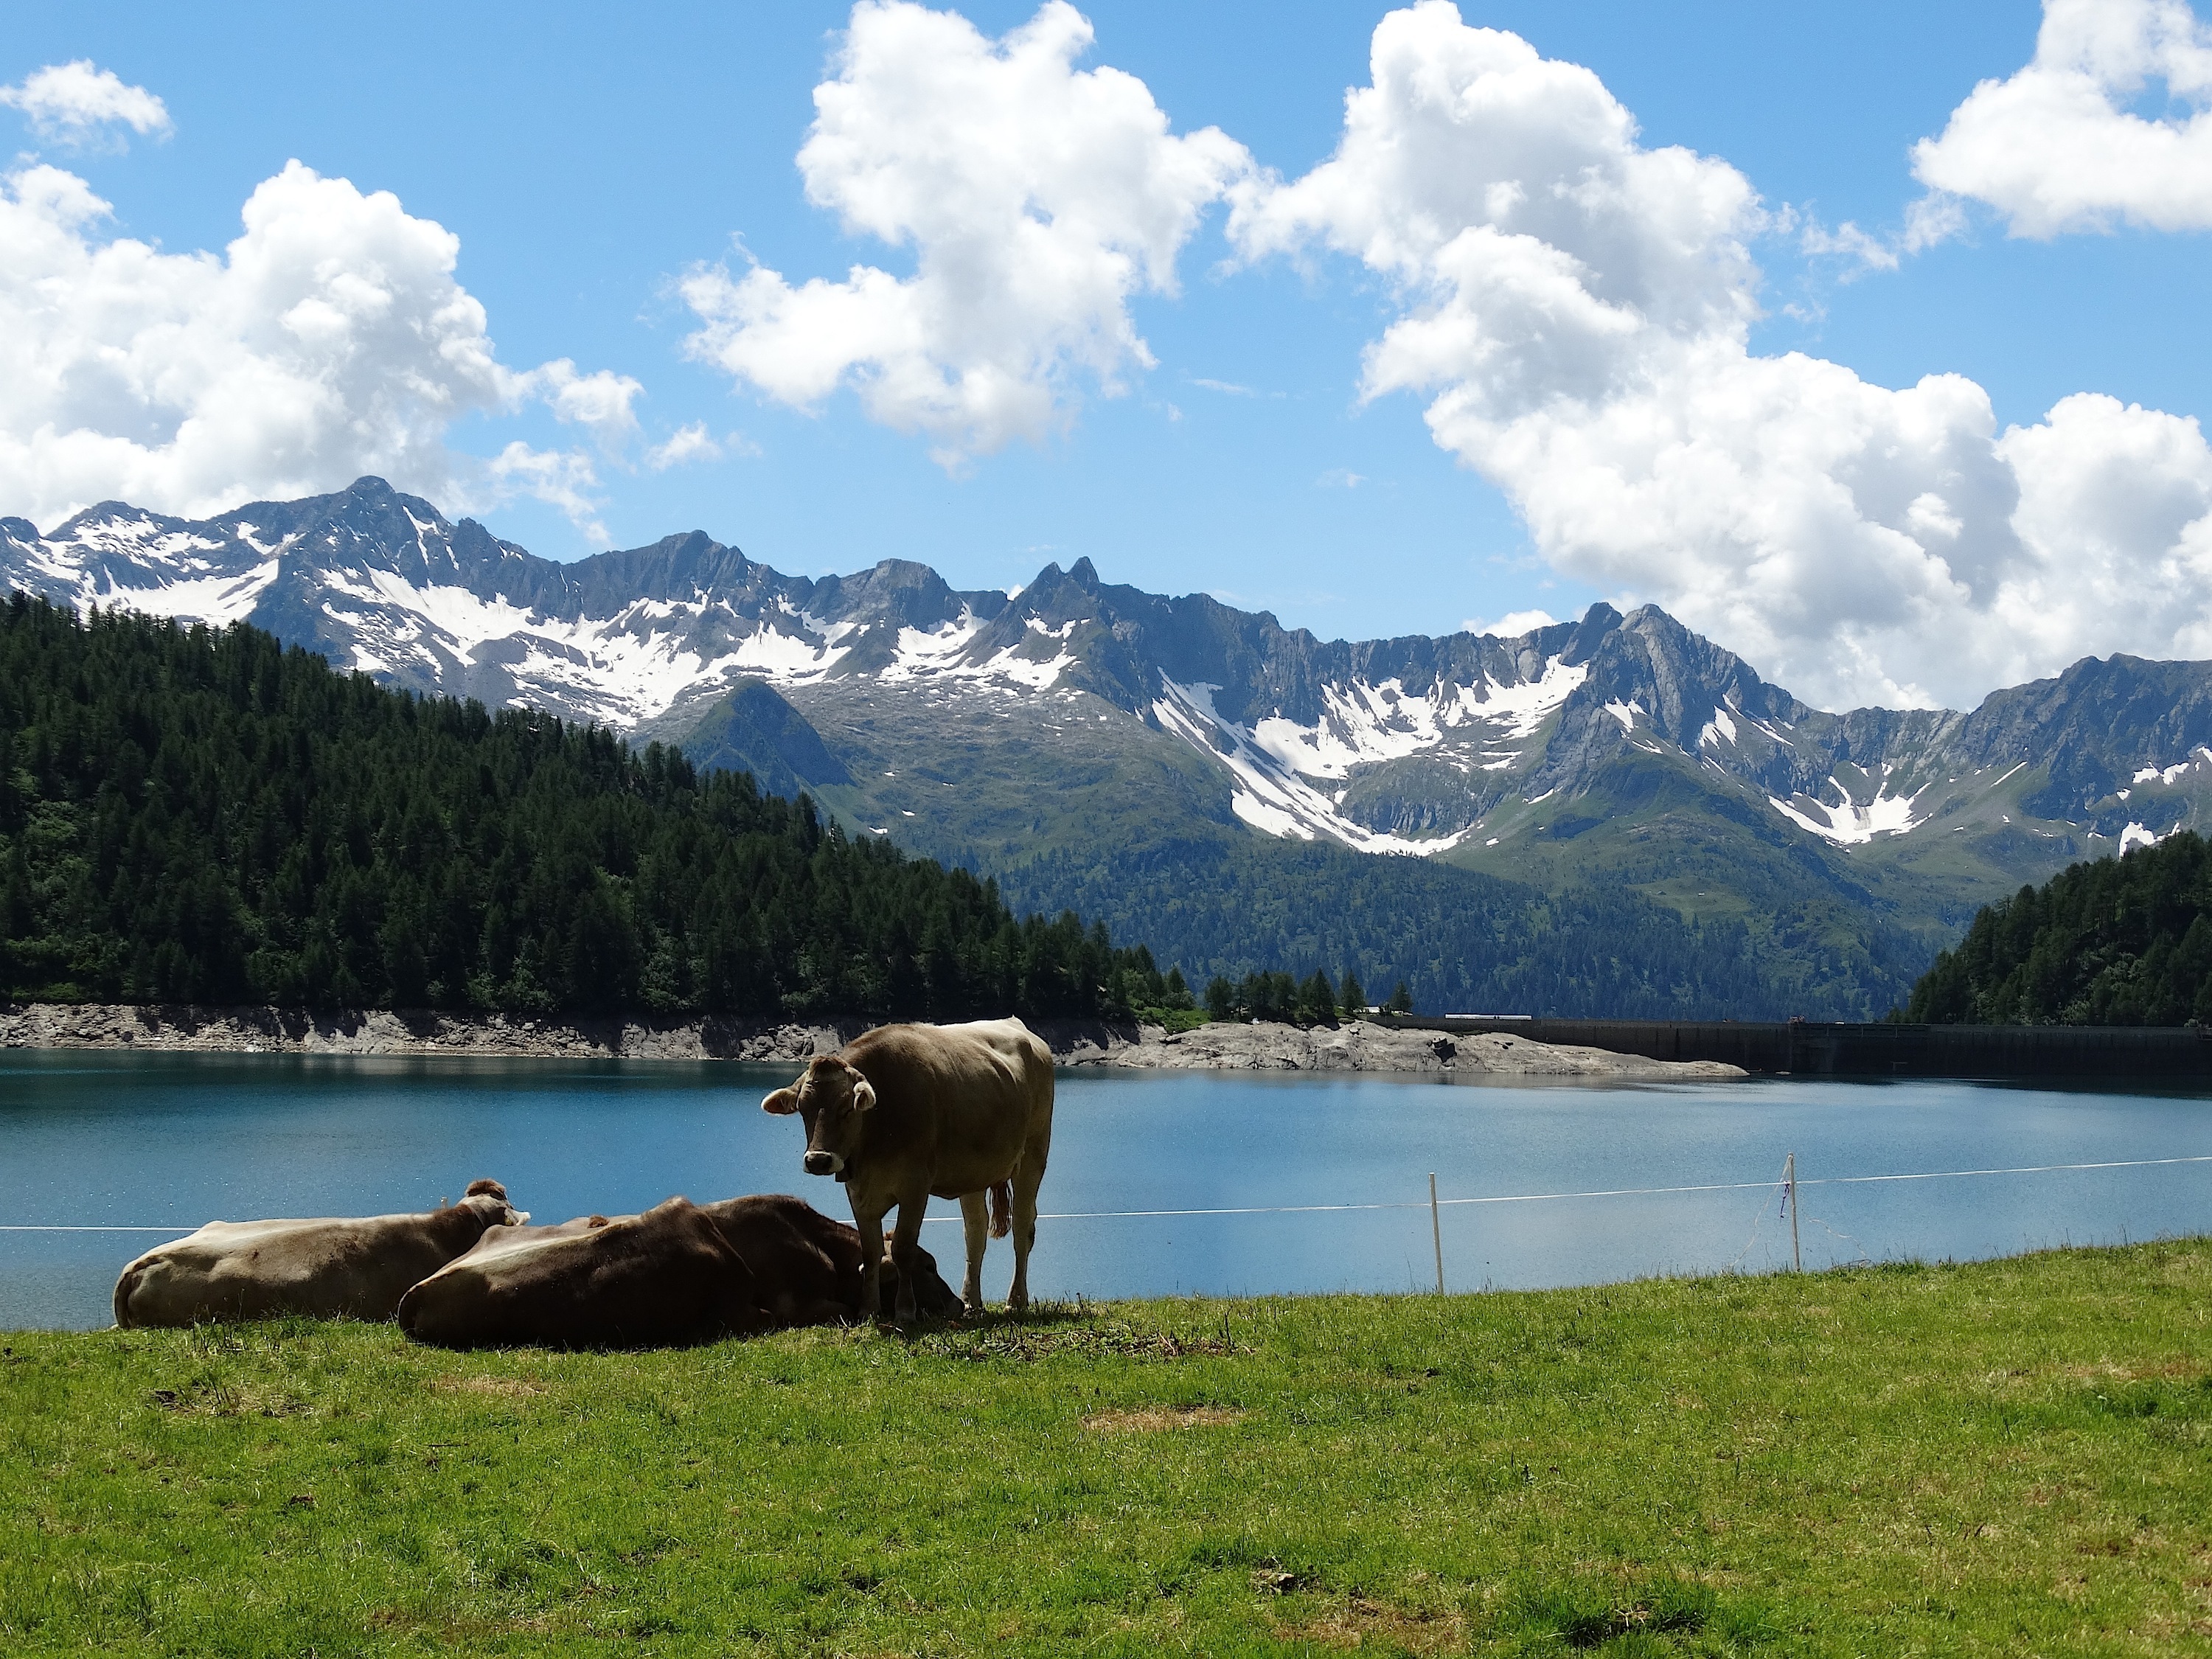
landscape, water, nature, wilderness, mountain, hiking, meadow, hill, lake, mountain range, cattle, alpine, fjord, reservoir, highland, cows, mountains, alps, plateau, bergsee, fell, loch, alm, foresight, alpine lake, mountain meadow, snow mountains, mountainous landforms, glacial landform